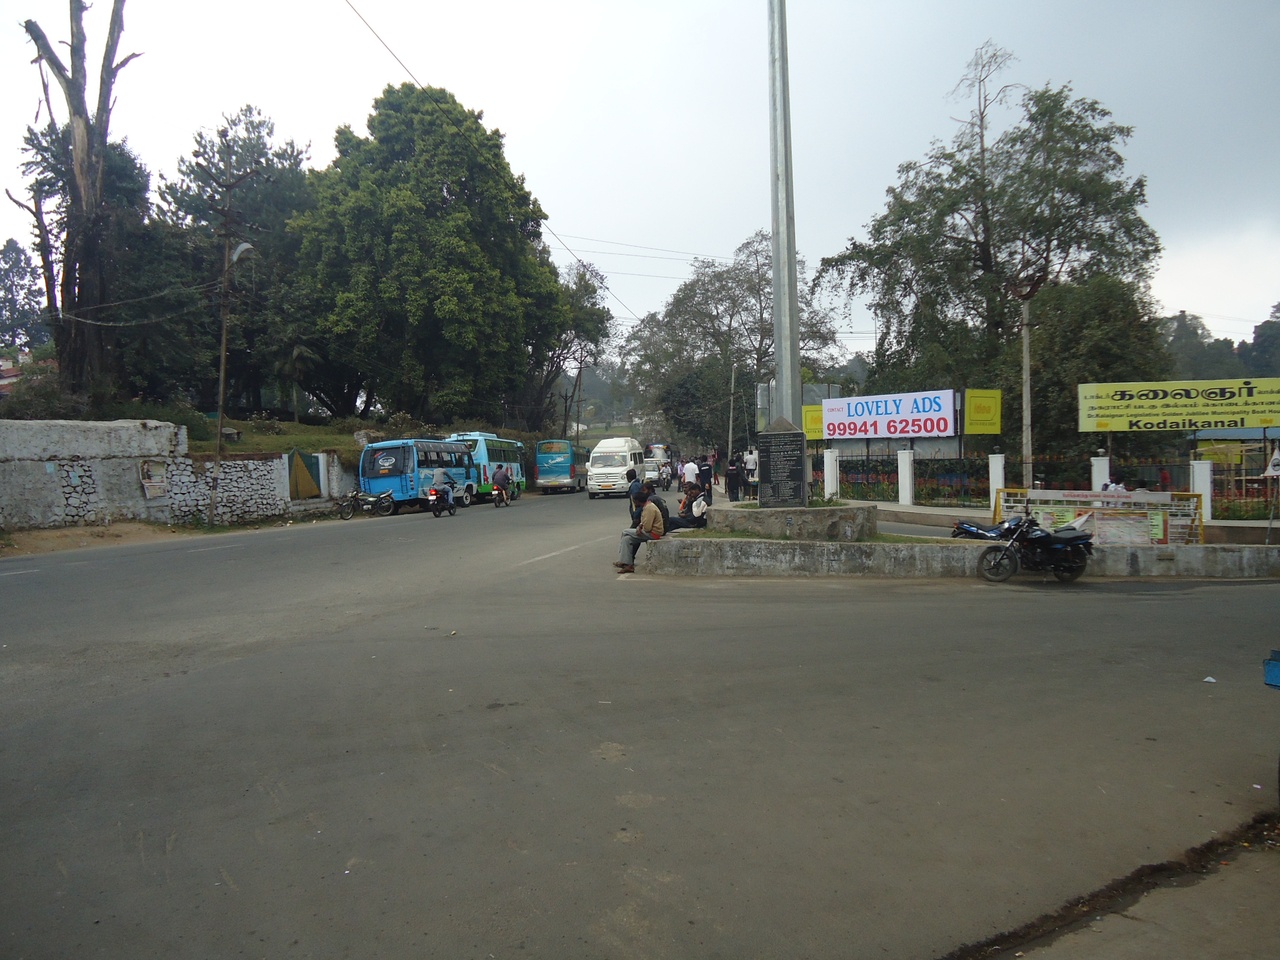
Kodaikanal Lake Junction